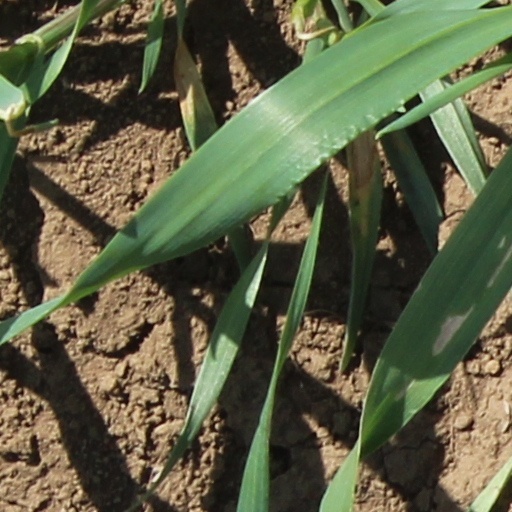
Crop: wheat